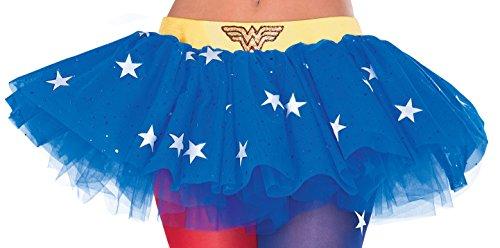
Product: Rubie's DC Superheroes Tutu Skirt
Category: Clothing, Shoes & Jewelry | Costumes & Accessories | Women | Costumes & Cosplay Apparel | Bottoms
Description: Officially licensed DC Comics adult tutu skirt, look for trademark on label and packaging to help assure you've received an authentic safety-tested item.
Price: $25.95